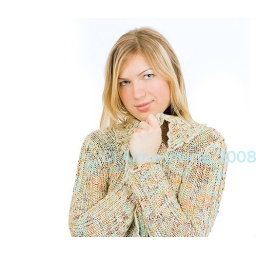
beautiful girl isolated over white